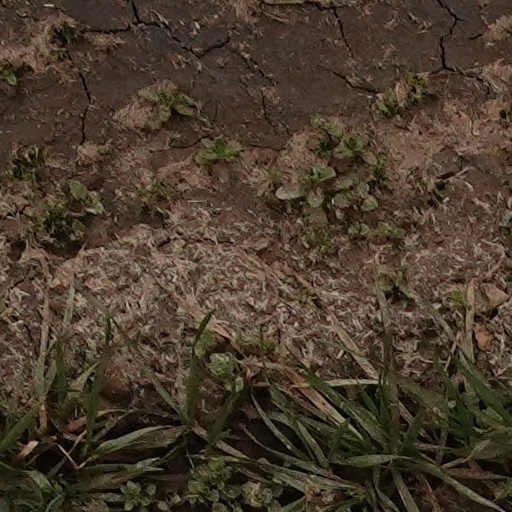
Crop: wheat